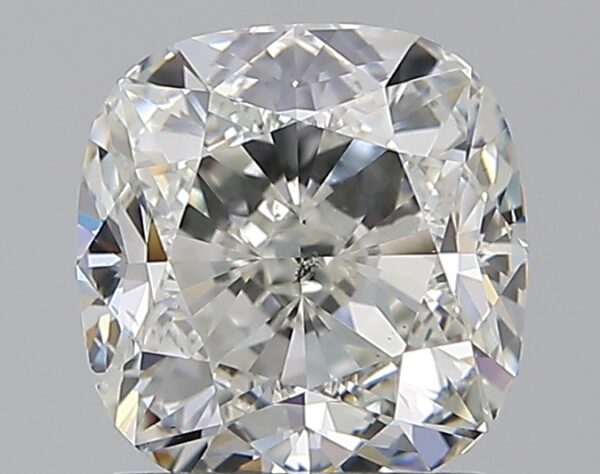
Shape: cushion
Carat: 1.51
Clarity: SI1
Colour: I
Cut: EX
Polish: EX
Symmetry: VG
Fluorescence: N
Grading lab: GIA
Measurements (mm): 6.57 x 6.35 x 4.3